Edlaston and Wyaston

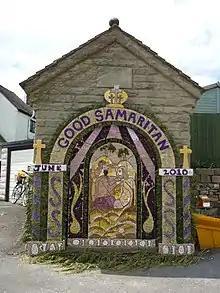
Wyaston Village well dressing in 2010

This is southeast of Edlaston, It is aligned to a number of roads including the Ashbourne to Tutbury route, and maintains more residences than Edlaston, as well as the village hall.